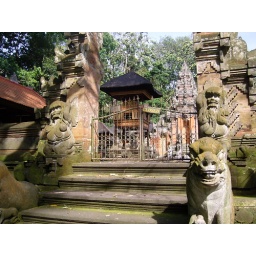
22 - temple in monkey forest